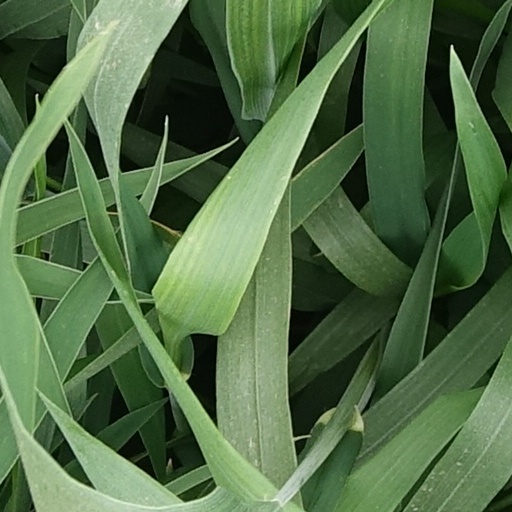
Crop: wheat